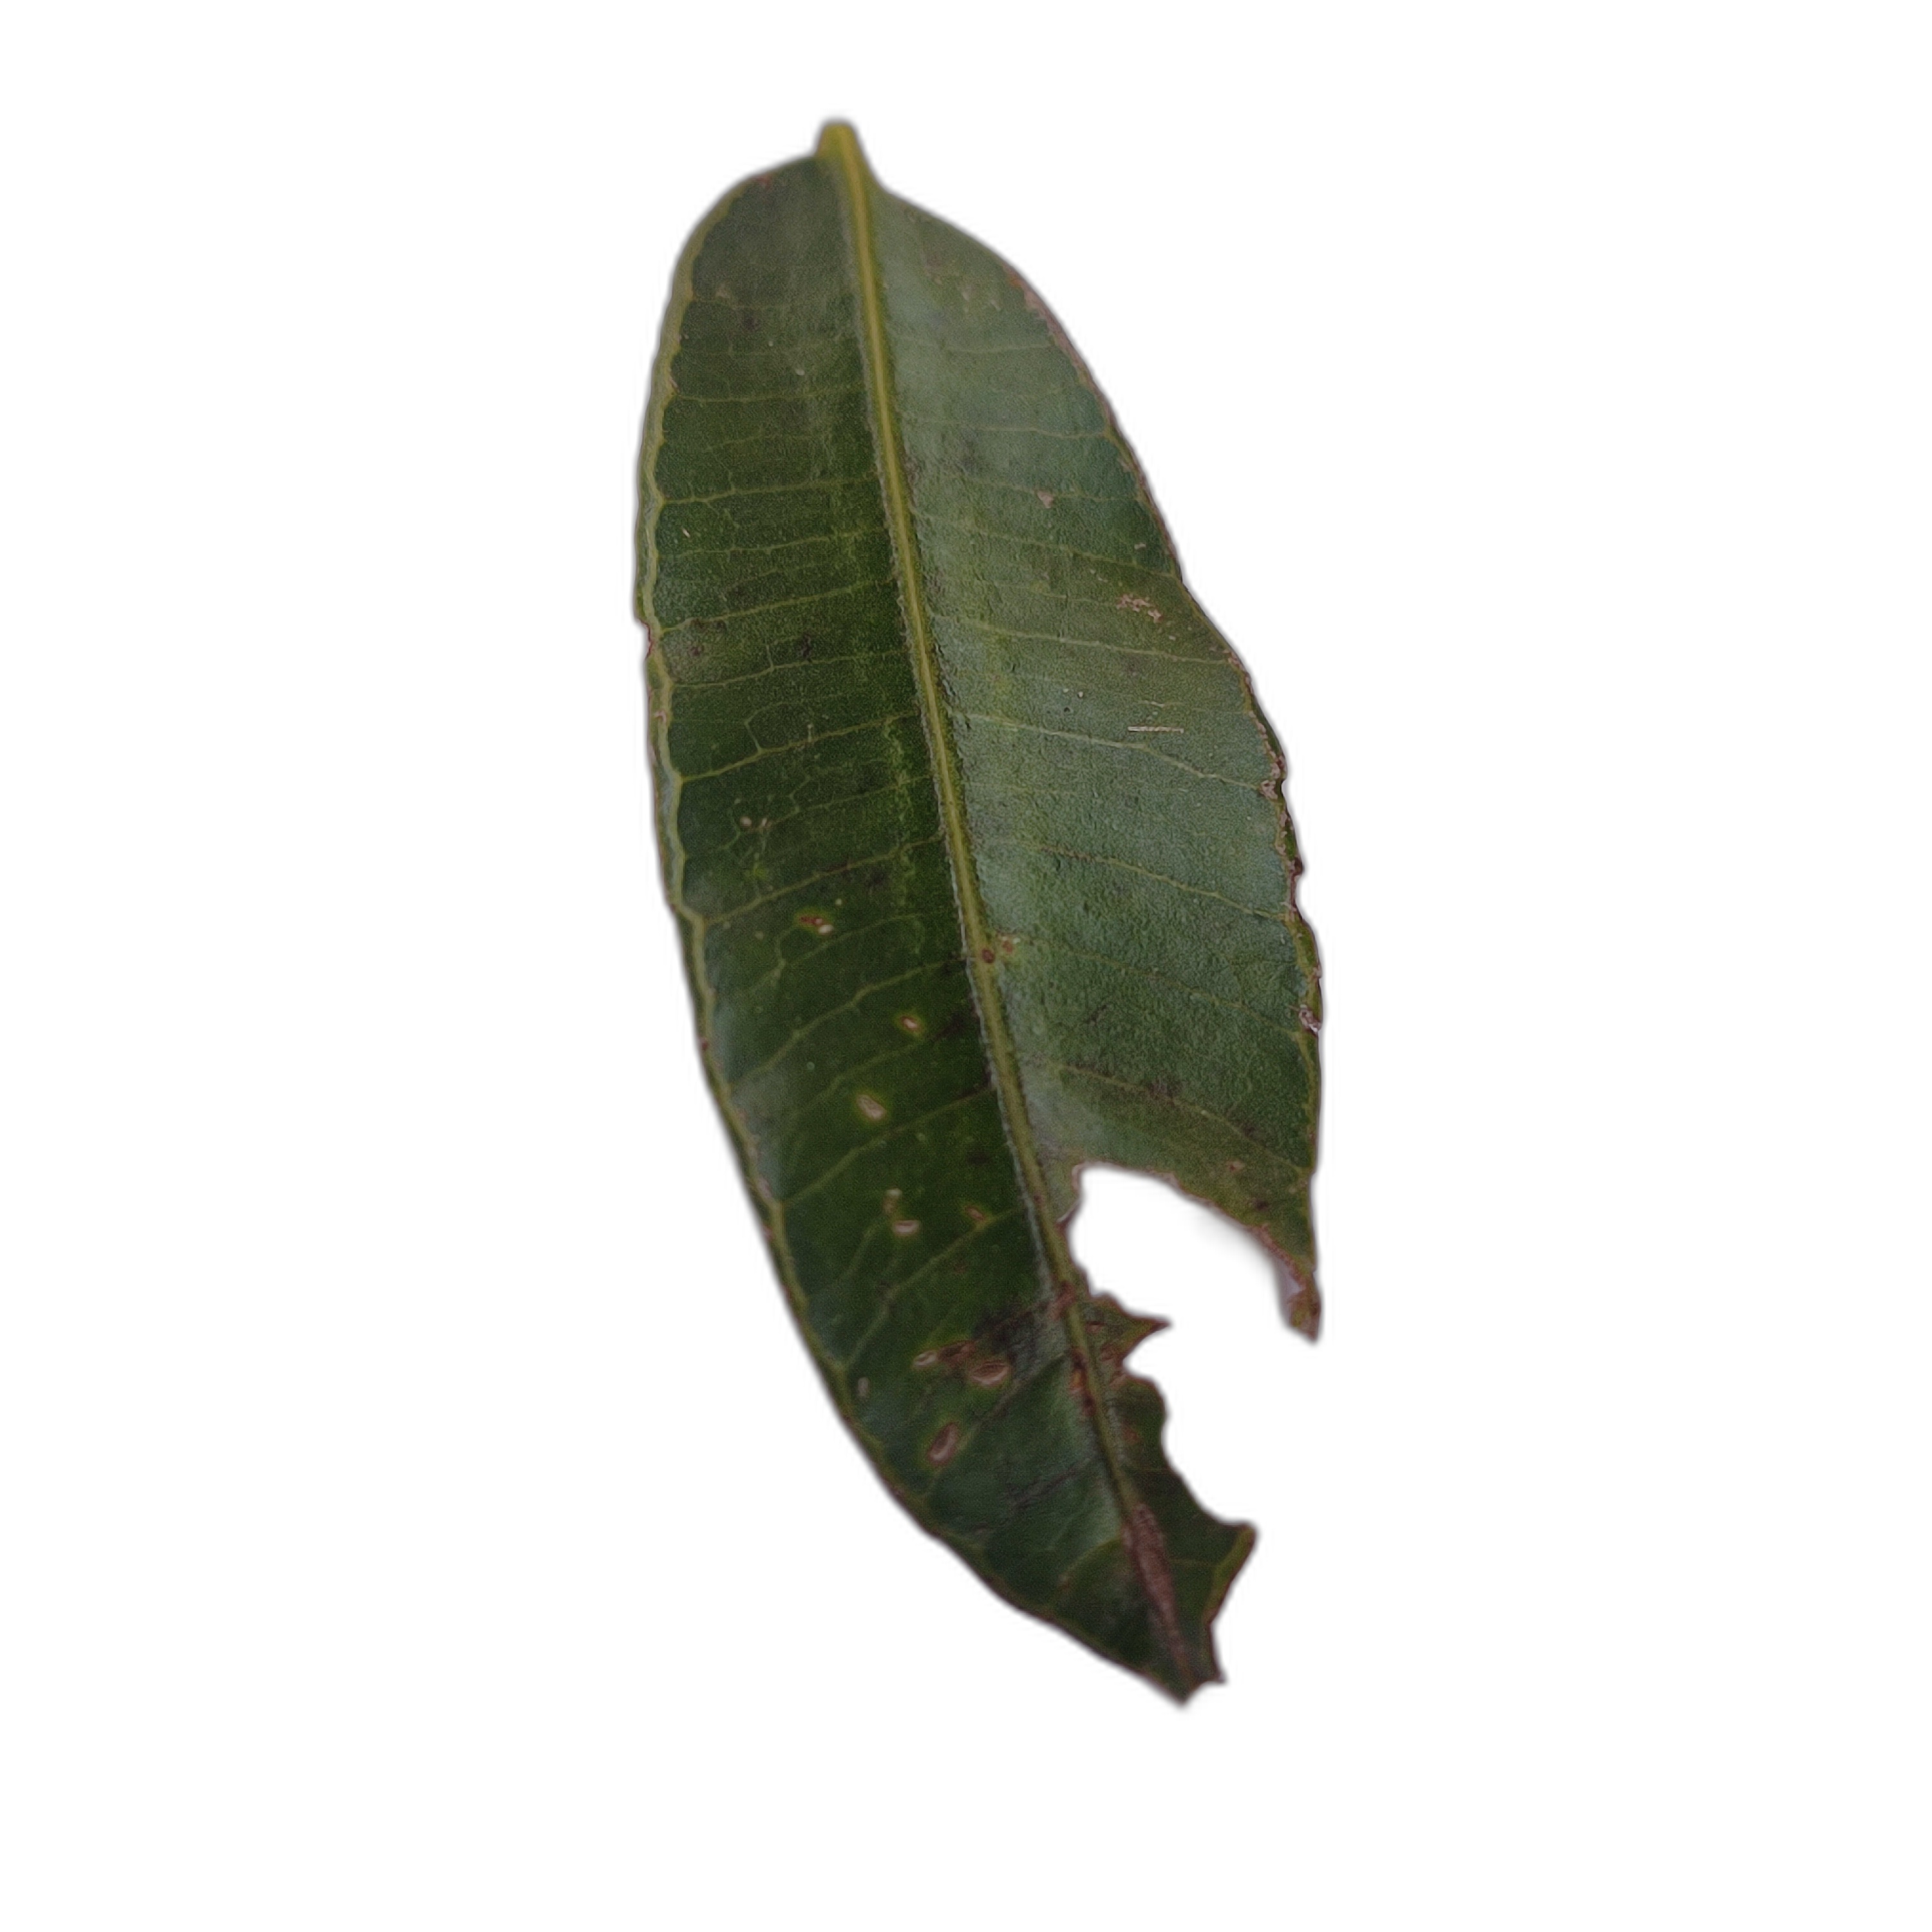
Label: not_healthy